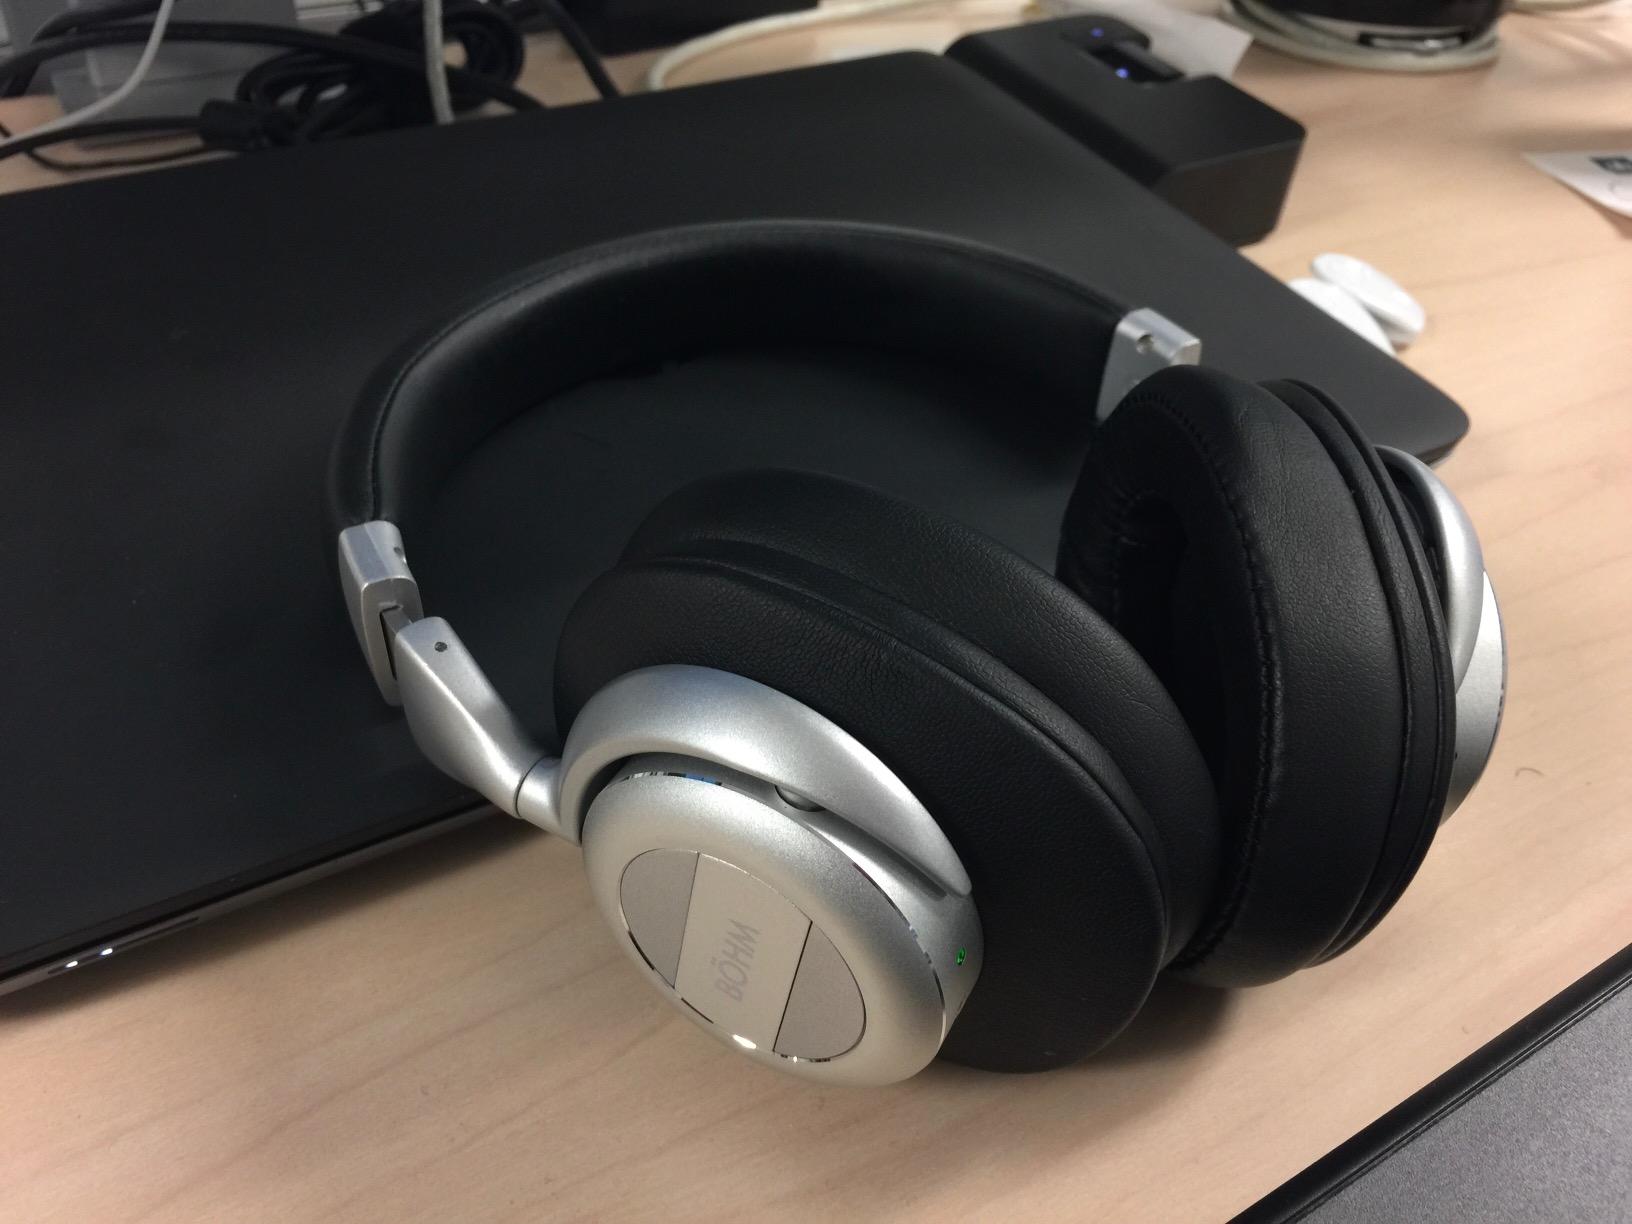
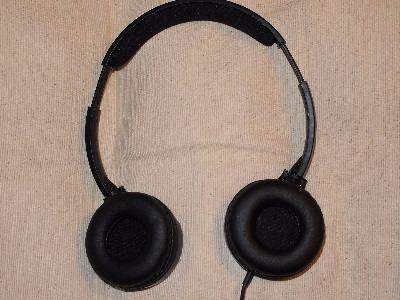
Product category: headphones
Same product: no